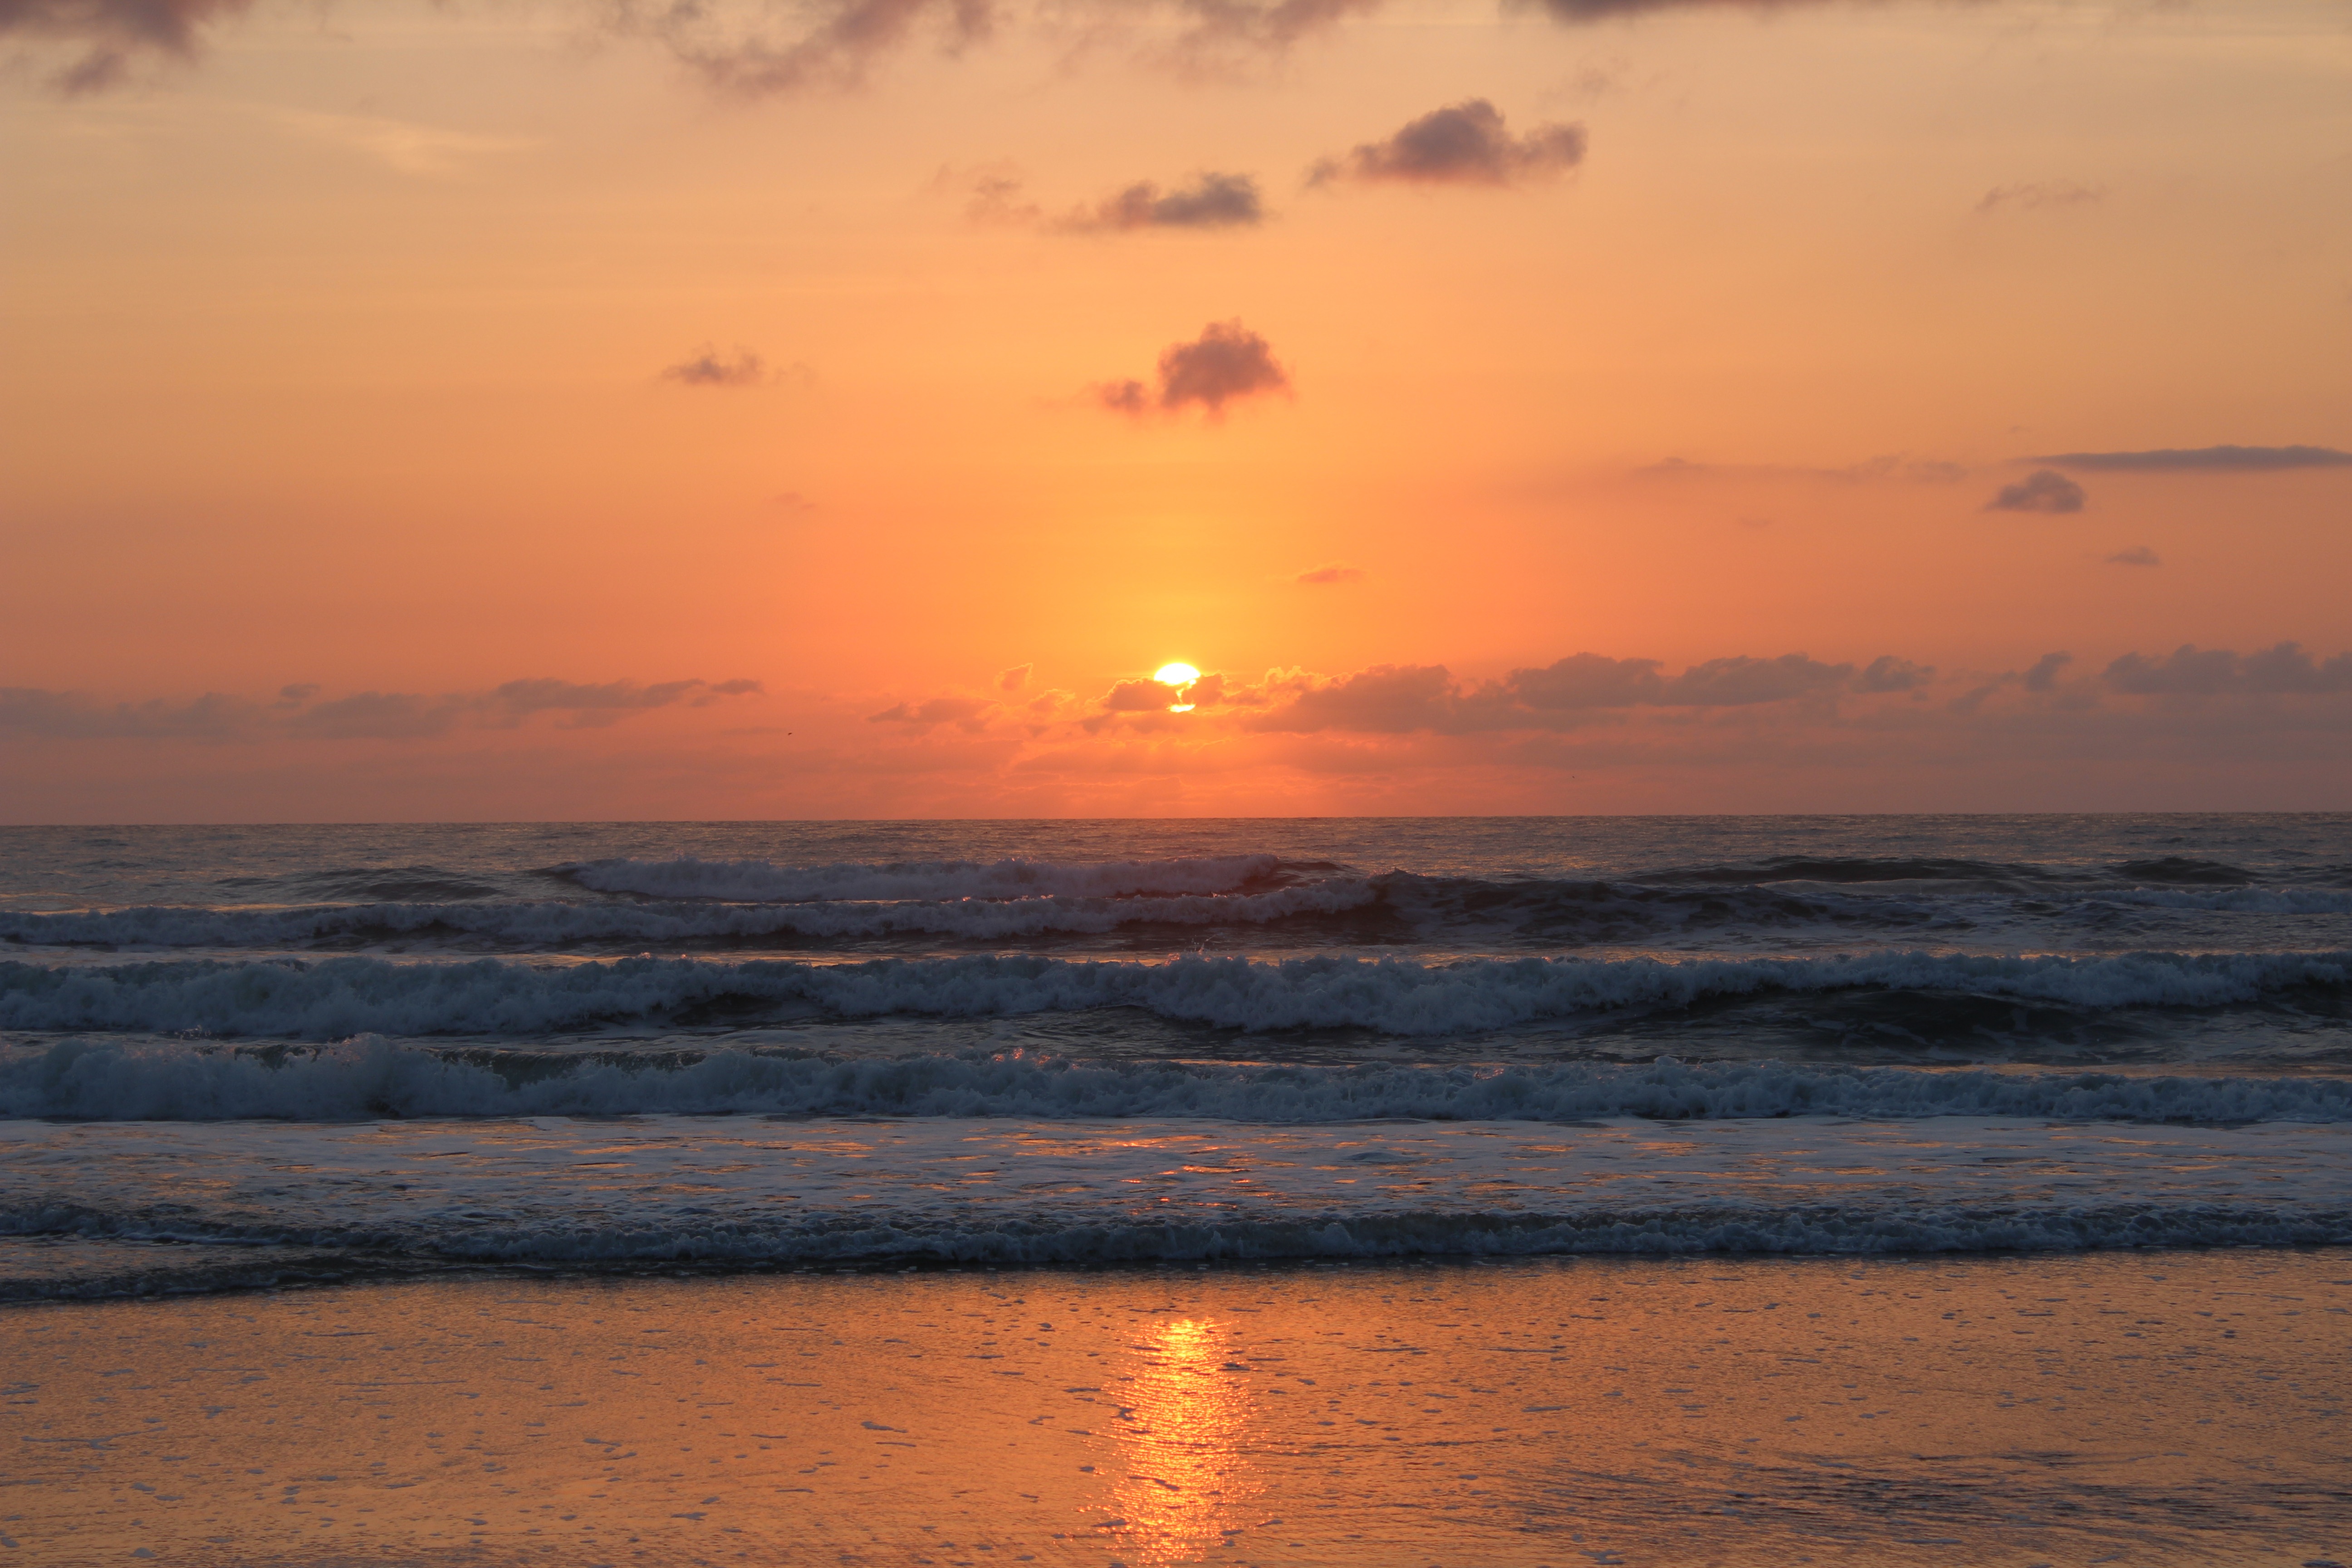
beach, sea, coast, water, sand, ocean, horizon, cloud, sky, sun, sunrise, sunset, sunlight, morning, shore, wave, dawn, dusk, evening, tropical, afterglow, wind wave, red sky at morning